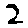
Label: 2